Meigs Raid

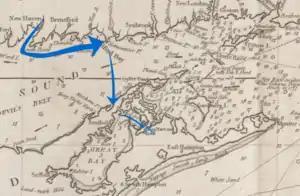
A 1794 map annotated to show the raid's route

Parsons gave command of the expedition to Colonel Return Jonathan Meigs. According to Parsons' report to General Washington, they assembled a force totalling 234 men at New Haven from several regiments, and rowed in 13 whaleboats from New Haven to Guilford on May 21. Rough seas and high winds prevented them from crossing for two days; when they finally left Guilford on the afternoon of May 23, they were accompanied on the crossing by two armed sloops and one that was unarmed. Only 170 made the crossing to the vicinity of Southold, New York, where they arrived around 6 pm. Meigs learned that most of the British forces in the area had been ordered to march to New York City, and that only the small force of Loyalists was left at Sag Harbor. He had his men portage 11 of the whaleboats across the North Fork to the bay, and launched those boats with 130 men to cross the bay to Sag Harbor. By midnight they had crossed the bay and landed about from the harbor. Meigs formed his men up and marched to the harbor, arriving about 2 am.